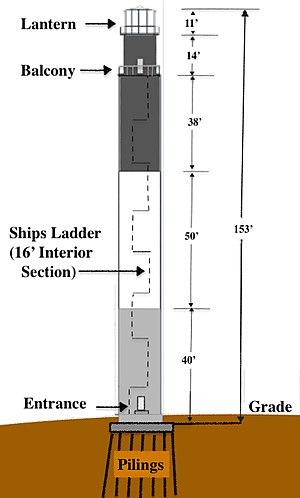
Le phare de Old Island, est un phare actif situé près de l'embouchure de la rivière Cape Fear à Caswell Beach dans le Comté de Brunswick en Caroline du Nord.